Lunde Formation

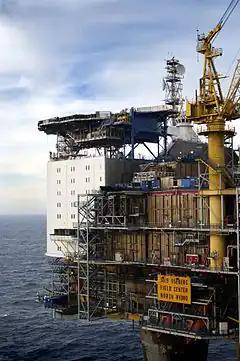
The formation was drilled by a similar platform to this at Oseberg

The Lunde Formation is a geological formation in Norway. The formation was known to preserve fossils of "Plateosaurus" sp. in the Norwegian offshore (Snorre Field well 34/4-9S), dating back to the Rhaetian period. The formation comprises dry floodplain; paleosol/pedogenic, concretionary, brown, red, calcareous mudstones.